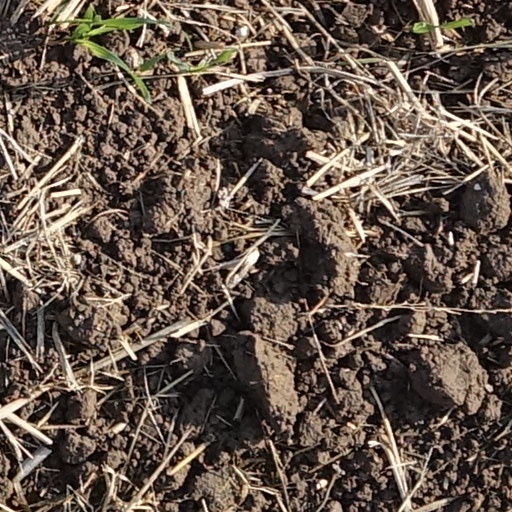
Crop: wheat